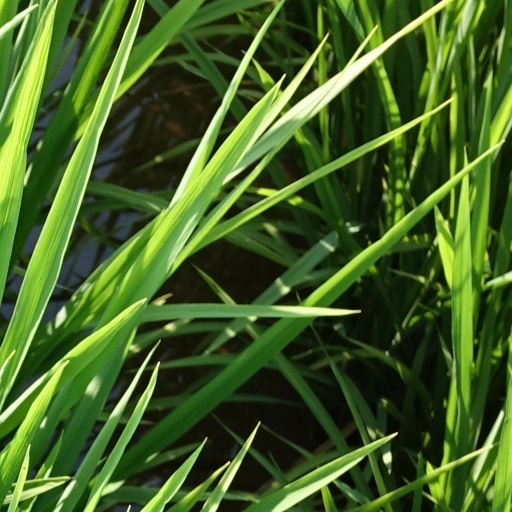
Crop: rice